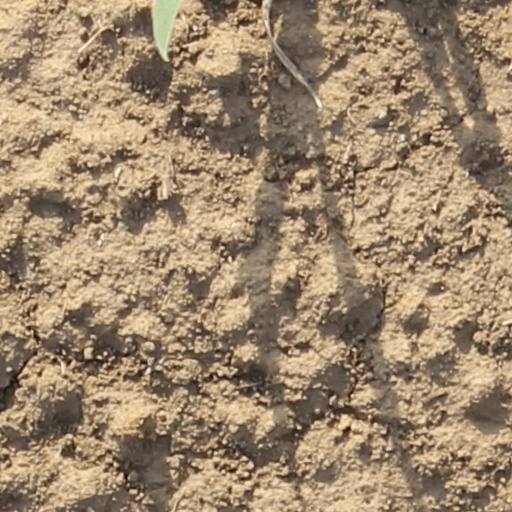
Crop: wheat